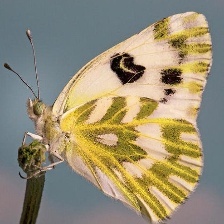
Species: BECKERS WHITE
Butterfly family (ImageNet category): cabbage_butterfly